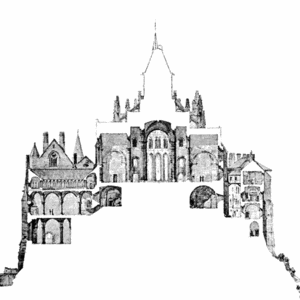
L’abbaye du Mont-Saint-Michel est une abbaye, anciennement bénédictine et désormais confiée aux Fraternités monastiques de Jérusalem. Classée monument historique, elle est située sur l'îlot du mont Saint-Michel, qui se trouve lui-même sur le territoire de la commune française nommée Le Mont-Saint-Michel, dans le département de la Manche en région de Normandie.